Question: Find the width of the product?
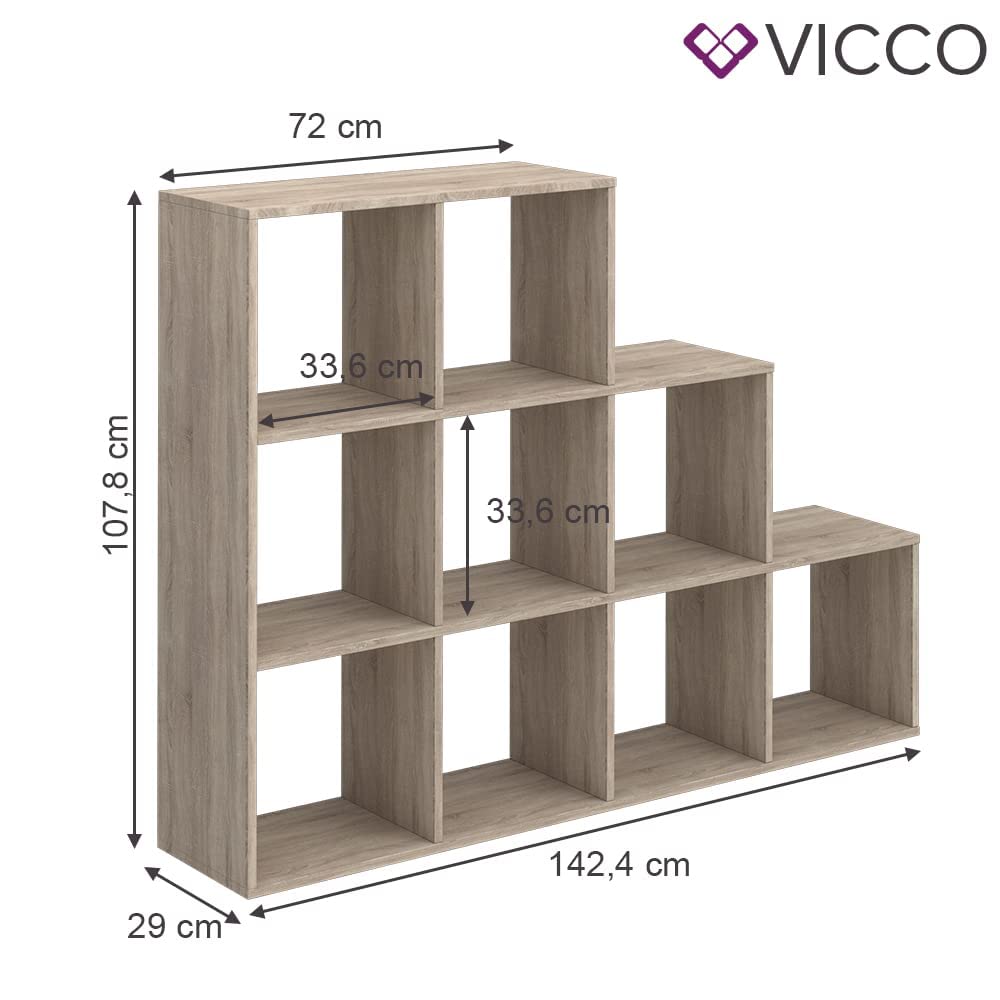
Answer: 142.4 centimetre